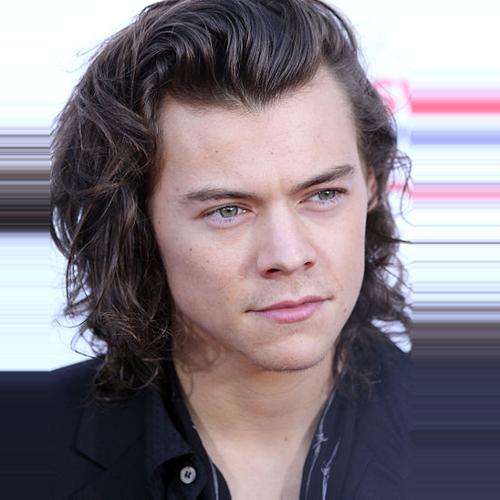
Age: 19